Long View of London from Bankside

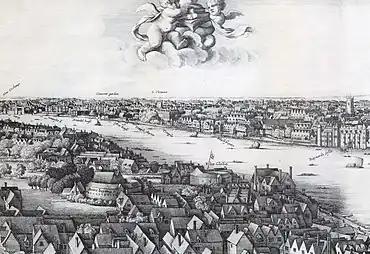
Detail: Bankside and Strand to Baynard's Castle

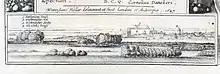
Signature, and Westminster extension (bottom left corner)

The work was etched on six plates, with the two ends printed from a single plate so the impression must be cut in half to assemble the full panorama. Each print measures about by , so the assembled work is about long. The prints were published by .